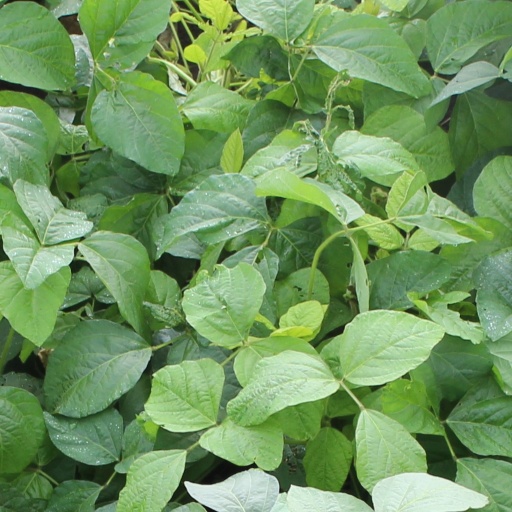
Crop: soybean